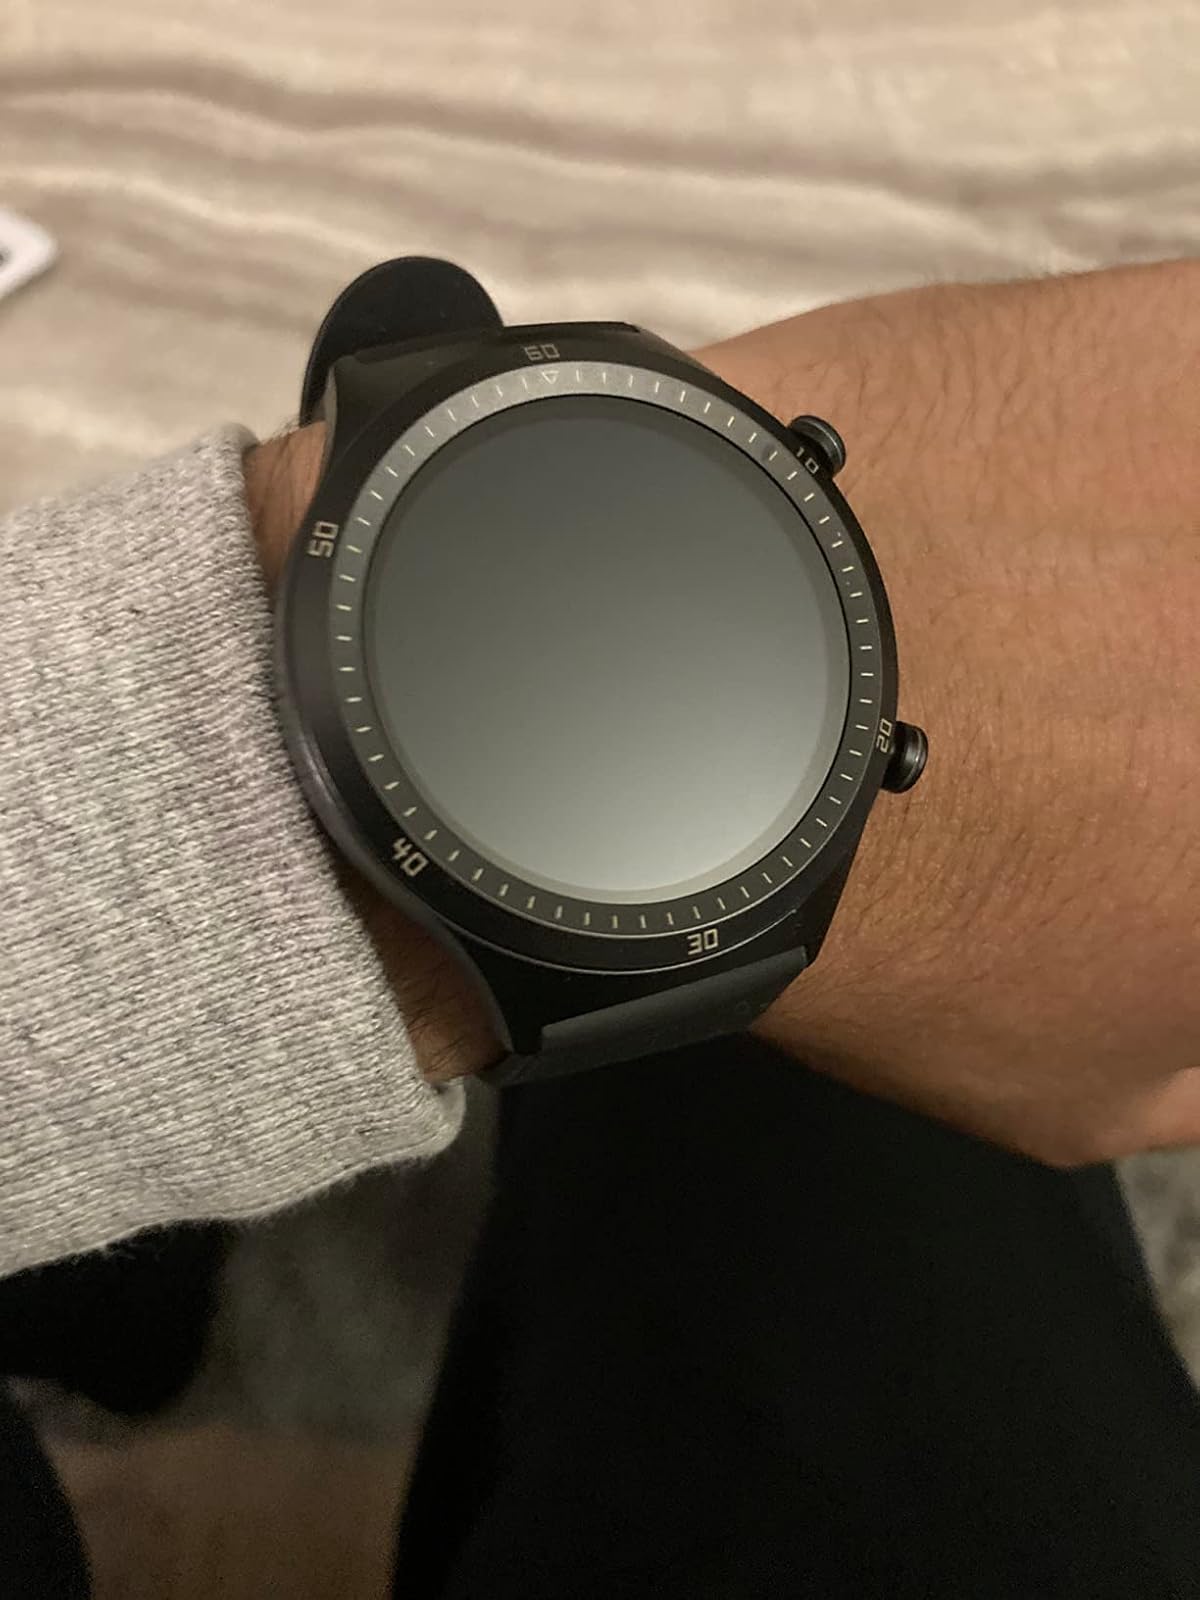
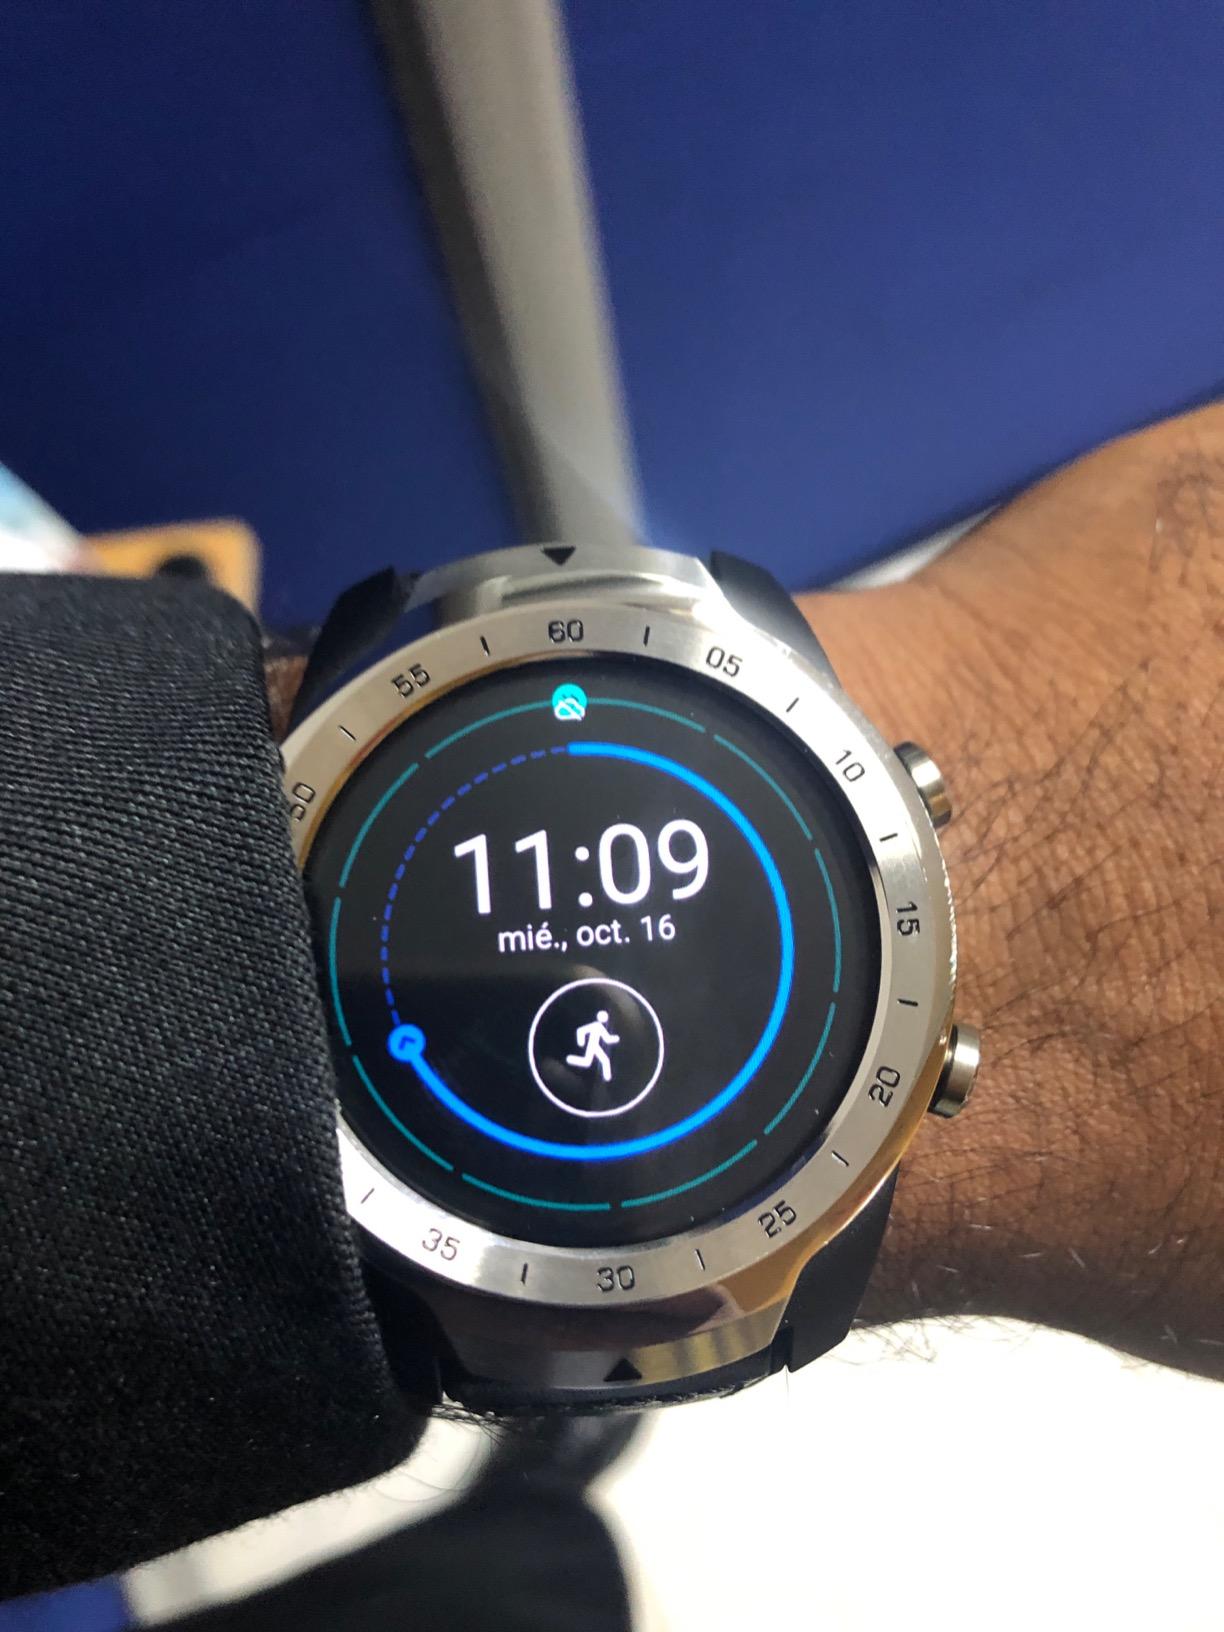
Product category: smartwatch
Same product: no